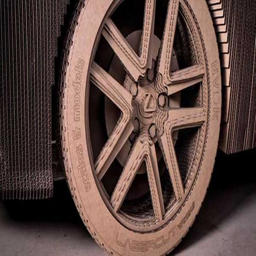
automotive industry business built a car made entirely of cardboard - and it works !